List of birds of Mauritius

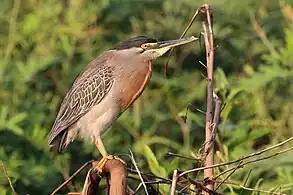
Striated heron

The crab-plover is related to the waders. It resembles a plover but with very long grey legs and a strong heavy black bill similar to a tern's. It has black-and-white plumage, a long neck, partially webbed feet, and a bill designed for eating crabs.